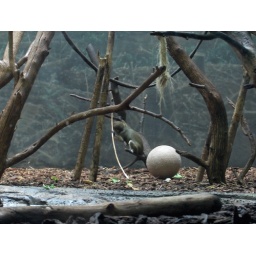
A baby monkey playing with a stick and ball at the Lincoln Park Zoo in Chicago.